Roxy Music

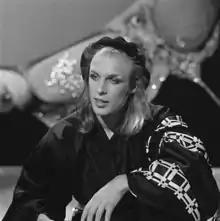
Brian Eno in 1974, shortly after leaving Roxy Music

Soon after the tour to promote "For Your Pleasure" ended, Brian Eno left Roxy Music amidst increasing differences with Ferry. He was replaced by 18-year-old multi-instrumentalist Eddie Jobson, formerly of progressive rockers Curved Air, who played keyboards and electric violin. Although some fans lamented the loss of the experimental attitude and camp aesthetic that Eno had brought to the band, the classically trained Jobson was a more accomplished musician.